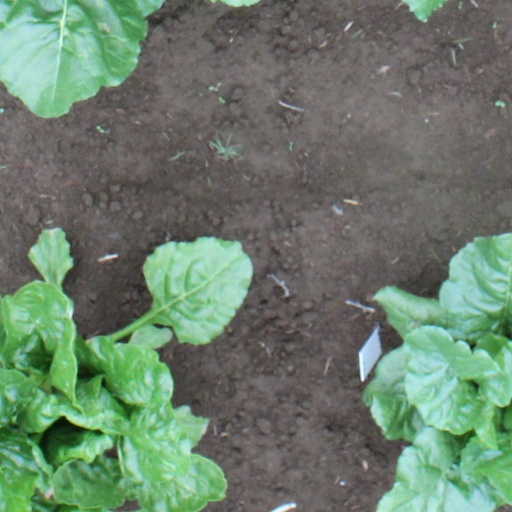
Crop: sugar beet